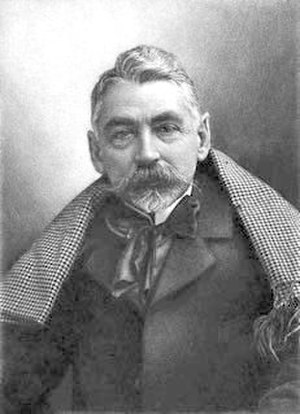
Stéphane Mallarmé
Stéphane Mallarmé (1896).
Stéphane Mallarmé var en fransk digter. Han var en af hovedfigurerne i Symbolismen. Der er sat musik til mange af hans digte. Og han har også inspireret Claude Debussys Prélude à l'après-midi d'un faune. Mallarmés digtning foreslår en stemning, men den fortællende handling er hyppigt fraværende eller vanskelig at finde. Selv det, der nødvendigvis skal forstås, er vanskeligt tilgængeligt og i de almindelige udgaver er der hyppigt en side forklaring til hvert digt. Denne "obscure" poesi blev "opfundet" af Arthur Rimbaud; efter Mallarmé fortsattes den af René Char.